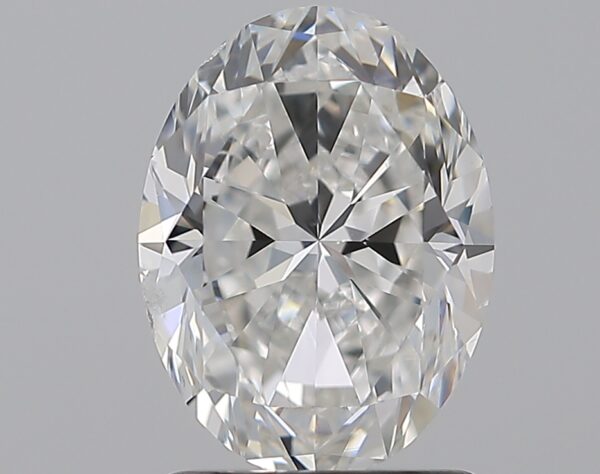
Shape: oval
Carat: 1.7
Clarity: SI1
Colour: F
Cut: VG
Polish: EX
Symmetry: EX
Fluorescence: N
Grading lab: GIA
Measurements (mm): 8.7 x 6.54 x 4.29